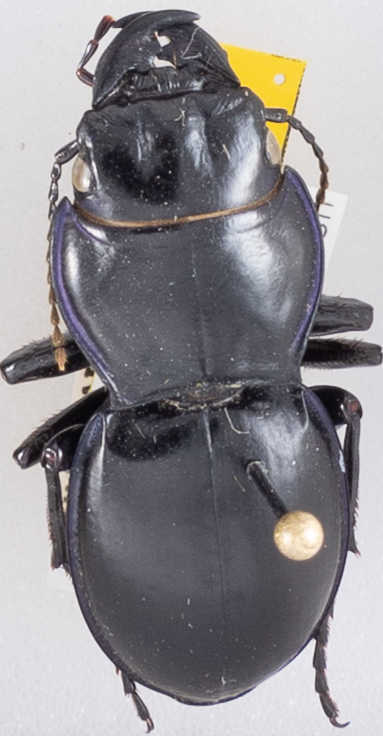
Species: Pasimachus californicus
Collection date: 2022-07-18
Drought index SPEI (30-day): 0.63
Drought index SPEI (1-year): -0.1
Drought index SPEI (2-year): -0.142